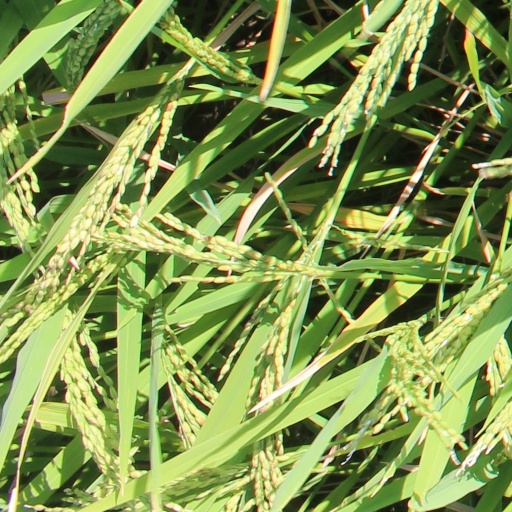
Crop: rice